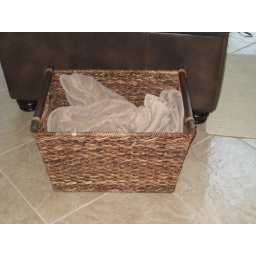
basket by couch in living room